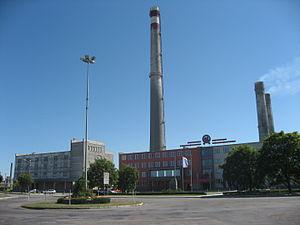
Kunda est une ville d'Estonie, située au bord du golfe de Finlande. Sa population s'élevait à 3 761 habitants en 2005.